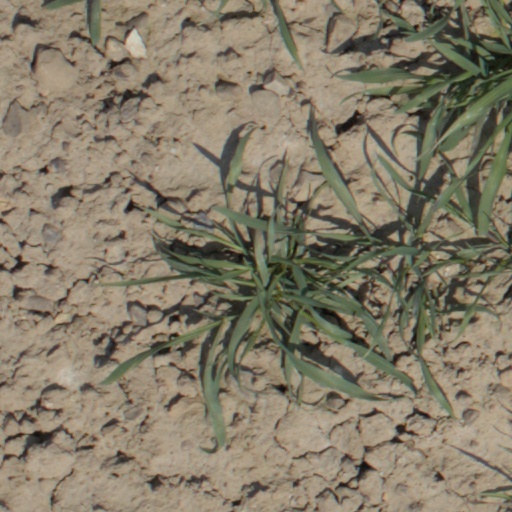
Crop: wheat